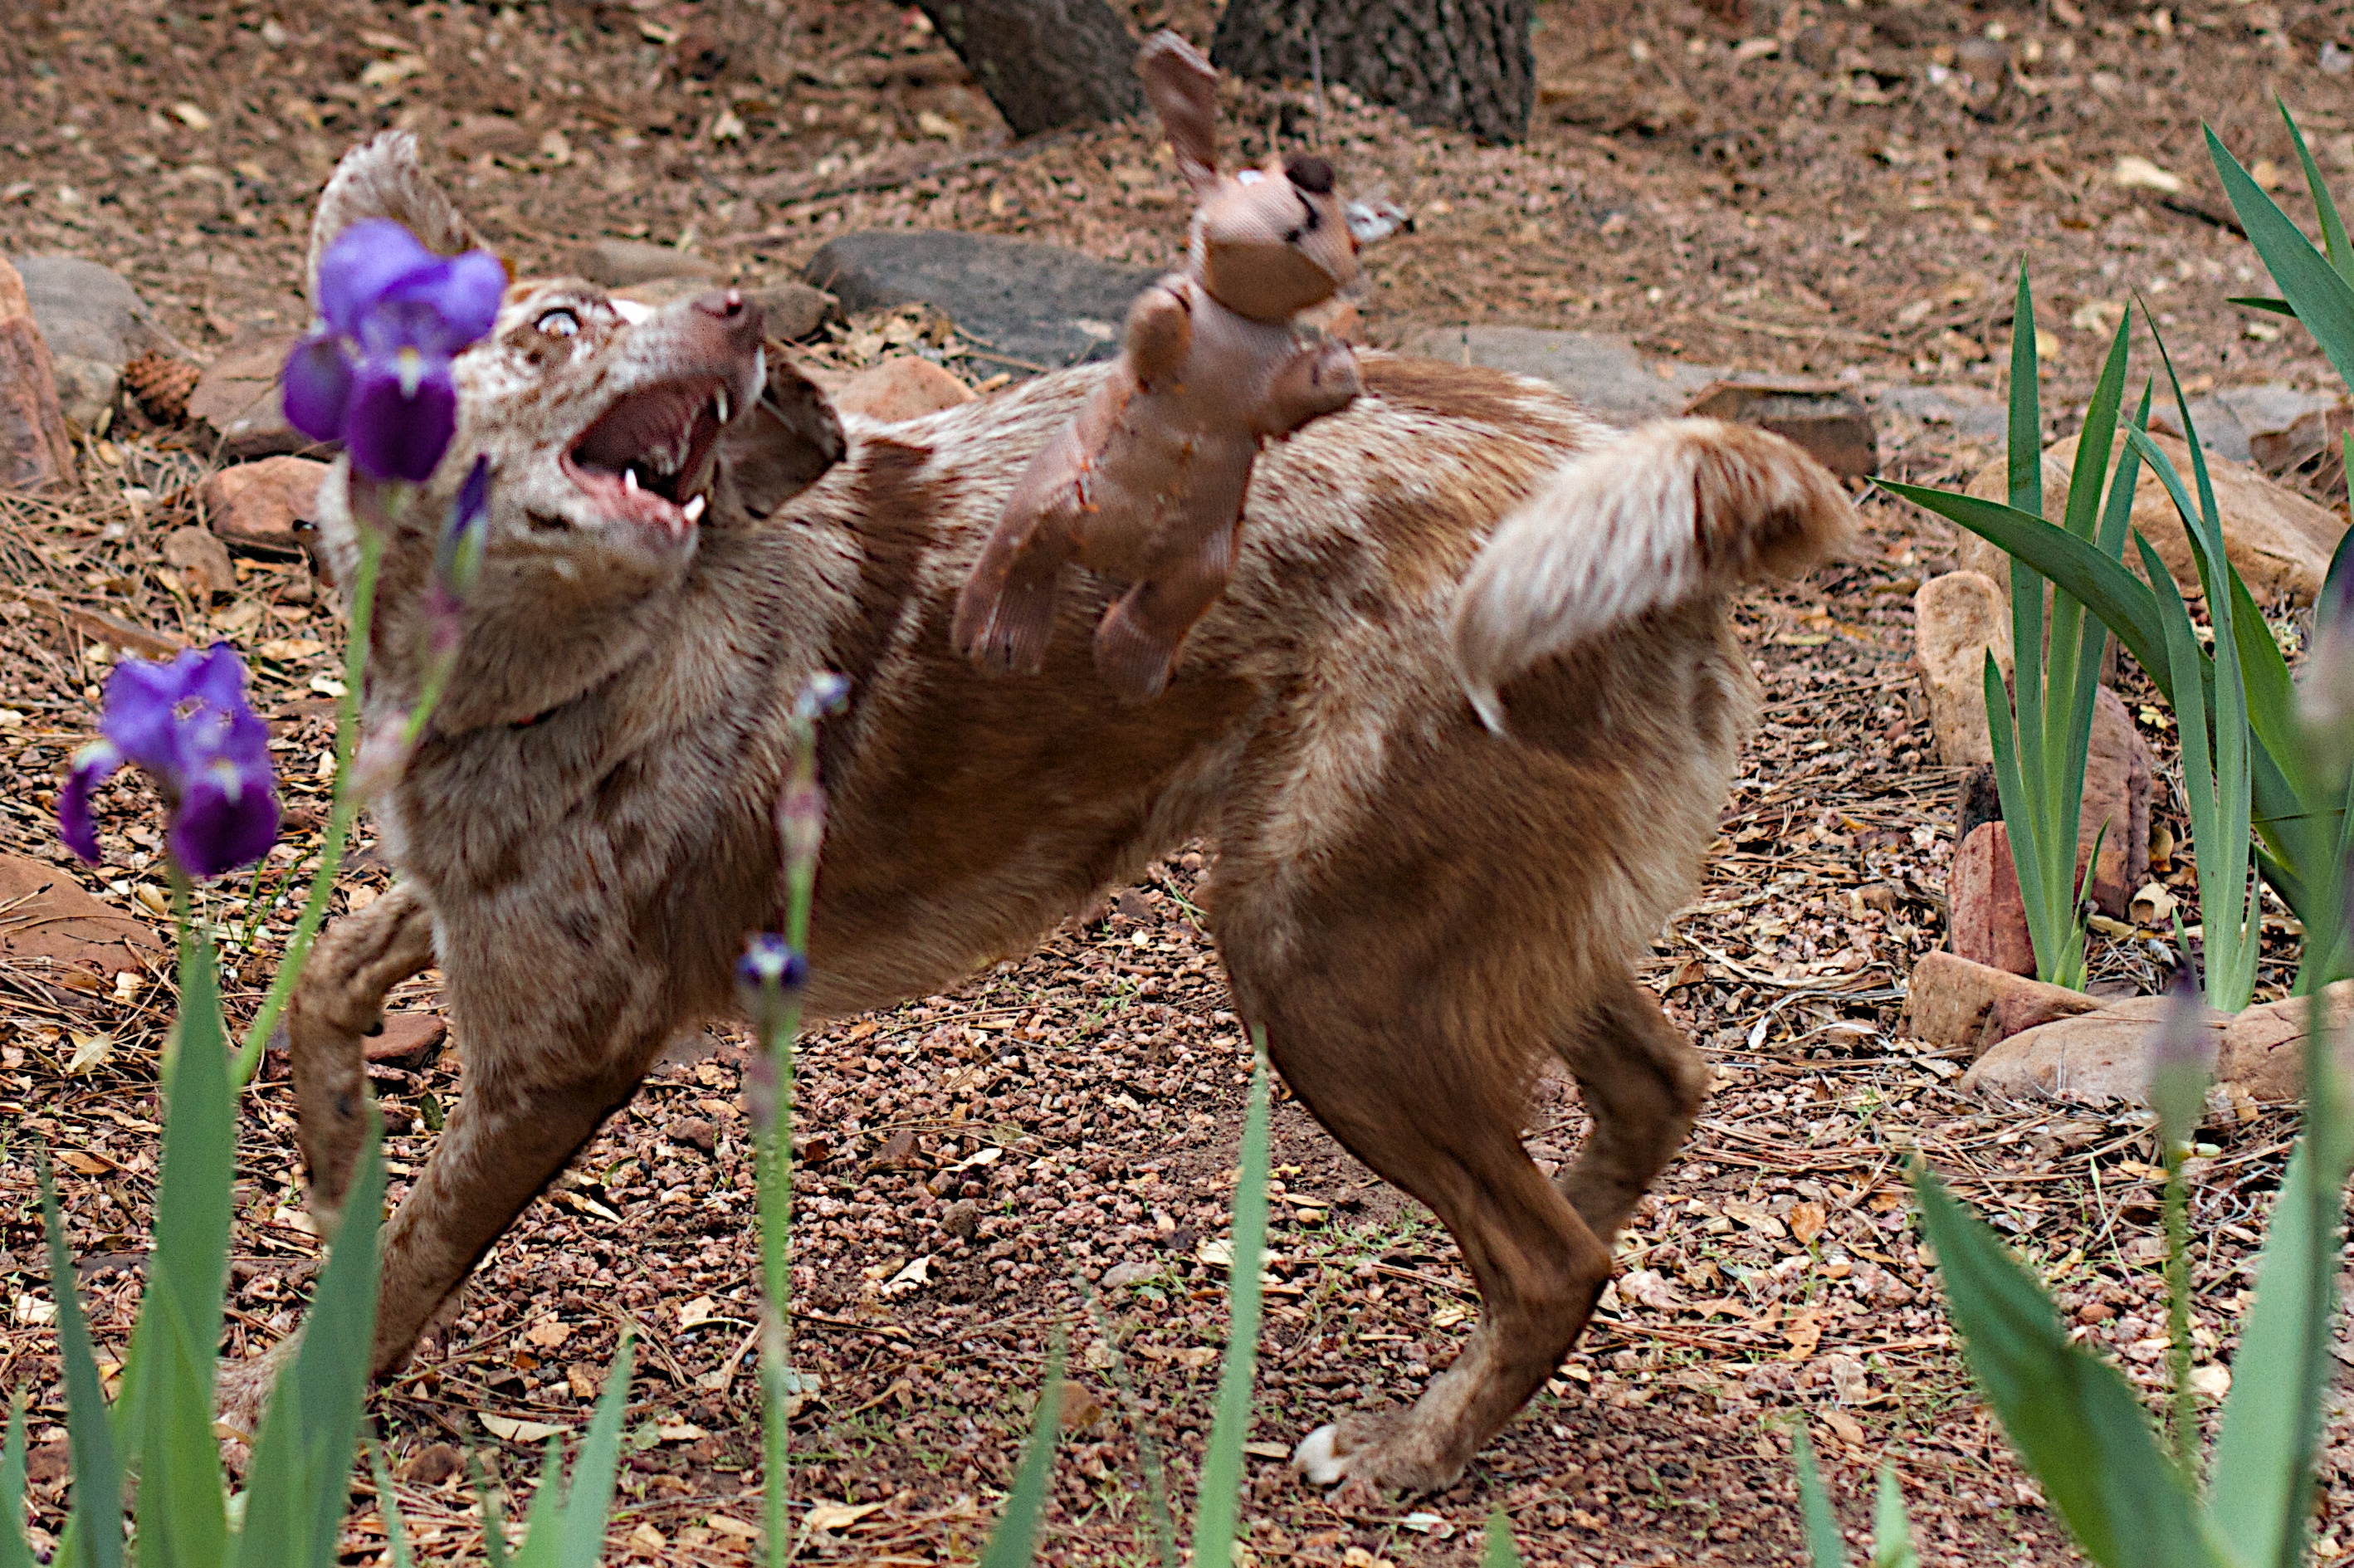
flower, dog, wildlife, mammal, fauna, vertebrate, felix, dog like mammal